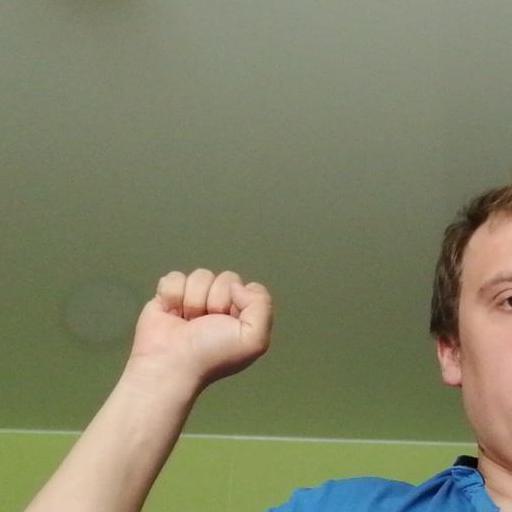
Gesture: fist